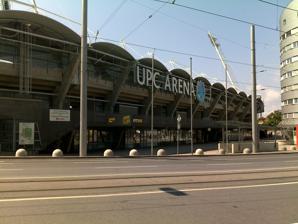
Building: Liebenauer Stadium
Country: Austria
Year built: 1997
Football stadium in Styria, Austria Merkur-Arena Former names Arnold Schwarzenegger-Stadion (1995–2005) Stadion Graz-Liebenau (2005–2006) UPC-Arena (2006–2016) Location Ivica-Osim-Platz 1 8041 Graz - Liebenau Austria Coordinates 47°02′46″N 15°27′16″E / 47.04611°N 15.45444°E / 47.04611; 15.45444 Owner Stadion Liebenau Betriebs GmbH Operator City of Graz Capacity 16,364 (domestic games) 15,323 (international games) Field size 105 x 68 m (114.8 x 74.4 yd ) Surface Natural grass with under-soil heating Construction Broke ground 9 January 1995 ; 30 years ago ( 1995-01-09 ) Opened 9 July 1997 ; 27 years ago ( 1997-07-09 ) Tenants Sturm Graz Grazer AK 2011 IFAF World Championship Website https://mcg.at/locations/merkur-arena/# Panorama of the Arena The Liebenauer Stadium , sponsored as the Merkur-Arena (formerly known as the Arnold Schwarzenegger Stadium and UPC-Arena ), is in the Liebenau area of Graz , Styria , Austria . The ground is the home of the football clubs SK Sturm Graz and Grazer AK . History The first Liebenau Stadion was built before World War II . In the 1950s it was renovated and expanded with a skating rink (now home of the ice hockey team Graz 99ers) and an indoor pool. A motorcycle speedway track was constructed around the pitch and hosted qualifying rounds of the Speedway World Championship in 1965 and 1970. In the 1970s it became home ground of the big football clubs of Graz, SK Sturm and Grazer AK. The stadium was demolished to make way for a new one. In 1996, construction began on the new stadium, which was to be named after bodybuilder , actor and former governor of the U.S. state of California, Arnold Schwarzenegger , who was born near Graz . It was built from 1996 to early 1997 and is owned by Stadion Liebenau Betriebs GmbH . It opened with the game Grazer AK vs. SK Sturm Graz on 9 July 1997 (0:4). In December 2005, when Schwarzenegger did not stop the execution of Stanley Tookie Williams , an intense discussion in his hometown began about what to do with the stadium that bore his name. After some days, Schwarzenegger revoked the city of Graz's right to the use of his name, ending the debate. On the night of 26 December 2005 the name was removed from the stadium. The remaining part Stadion Graz-Liebenau was removed on 17 February 2006 and on 18 February 2006 the stadium was renamed to UPC-Arena. In March 2016 the Austrian insurance company Merkur Versicherung secured the rights to bear a name and the stadium was renamed to Merkur-Arena . In 2023, the city of Graz renamed the forecourt of the Merkur Arena to Ivica-Osim -Platz ('Ivica-Osim-Square'), a long time player and trainer of SK Sturm Graz, who had died the previous year. Facts The Merkur-Arena has an official capacity of 15,400 in 27 sectors. At Champions League games of the SK Sturm Graz , some additional platforms were built so that the stadium had a capacity of 16,000 spectators. Furthermore, the stadium has a wheelchair area. The first game in the "new" UPC-Arena was the 125th derby between SK Sturm Graz and Grazer AK (4:0). The field equipped with undersoil heating has a size of 105 x 68 metres. The stadium hosted a World Cup qualifier between Austria and Faroe Islands on 5 September 2009 which ended in 3–1 victory for the home team. It also hosted an international friendly between England and Japan on 30 May 2010. England had been training in Irdning, a small village in the Austrian Alps , in preparation for the 2010 FIFA World Cup . The match ended 2–1 to England, courtesy of two own goals by Japan. Average attendance The average season attendances from league matches held at the Merkur-Arena for Grazer AK and SK Sturm Graz. Season Grazer AK SK Sturm Graz 1997–98 8,772 9,167 1998–99 7,040 10,972 1999–2000 6,584 11,123 2000–01 5,631 10,831 2001–02 7,294 10,057 2002–03 6,919 7,374 2003–04 9,007 7,836 2004–05 8,396 6,739 2005–06 7,372 8,330 2006–07 5,807 9,546 2007–08 2,792 * 12,015 2008–09 2,590 12,830 2009–10 1,800 11,726 2010–11 2,548 11,875 2011–12 3,618 10,827 2012–13 1,809 ** 10,682 * Relegated to 3rd league. ** Dissolved after 6 matches. Since 2012 SK Sturm Graz continuously played in the stadium, while GAK returned 2019 when they reached the 2nd league again. Sponsors From 2006 to 2016 the stadium was sponsored by UPC Austria, and was known as the UPC-Arena Merkur Versicherung won the sponsorship rights from 2016. The contract is set to last for 10 years until 2026. See also List of football stadiums in Austria Lists of stadiums References